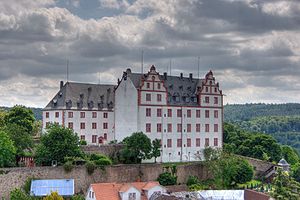
Fischbachtal
Slotet Lichtenberg
Fischbachtal er en kommune i Kreis Darmstadt-Dieburg i den tyske delstat Hessen.